SM Lanang

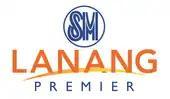
SM Lanang Premier's first logo from 2012 to 2022.

SM Prime Holdings developed SM Lanang, a Philippine-based shopping center management firm. In 2008, SM Prime Holdings bought 10 hectares out of the 40-hectare property of Lanang Golf and Country Club from Dakudao and Sons for the mall. SM Prime Holdings saw potential in the upscale northern sections of the city. The mall was to be an SM City Mall, a shopping mall with SM Store, SM Supermarket or SM Hypermarket and SM Cinemas together with retail shops, and it was scheduled to open in 2011. The management planned that the mall would be bigger than SM City Davao, the first SM Mall in Mindanao. This original plan would have generated over 1,000 jobs. Moreover, local people unofficially named the mall as SM North Davao. Officers of SM Prime Holdings requested anonymity because they could not discuss project details. The administration planned to start the mall project in January 2010. However, the management moved the start to 2011, together with SM City General Santos.